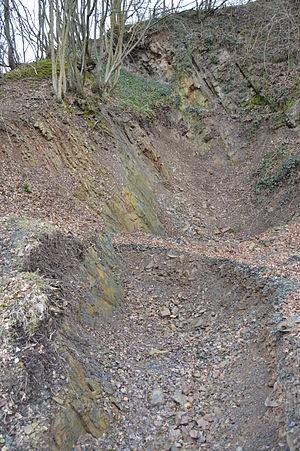
Carrière du Trou de fr:Strud, fr:Gesves, Belgique
Strud est un village de la commune belge de Gesves située en Région wallonne dans la province de Namur. Il fait partie de la section de Haltinne et est traversé par le Struviaux, un ruisseau qui est affluent du Samson.